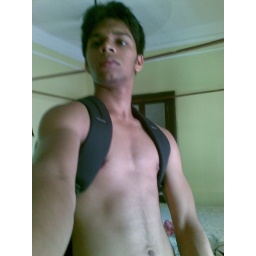
dell laptop carrying bag in my back